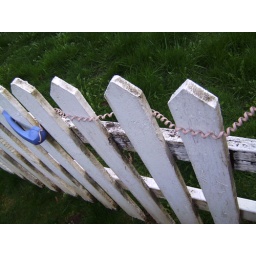
the cord is wrapped around the fence like lies around white picket fences...